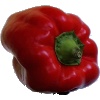
Label: Pepper Red 1